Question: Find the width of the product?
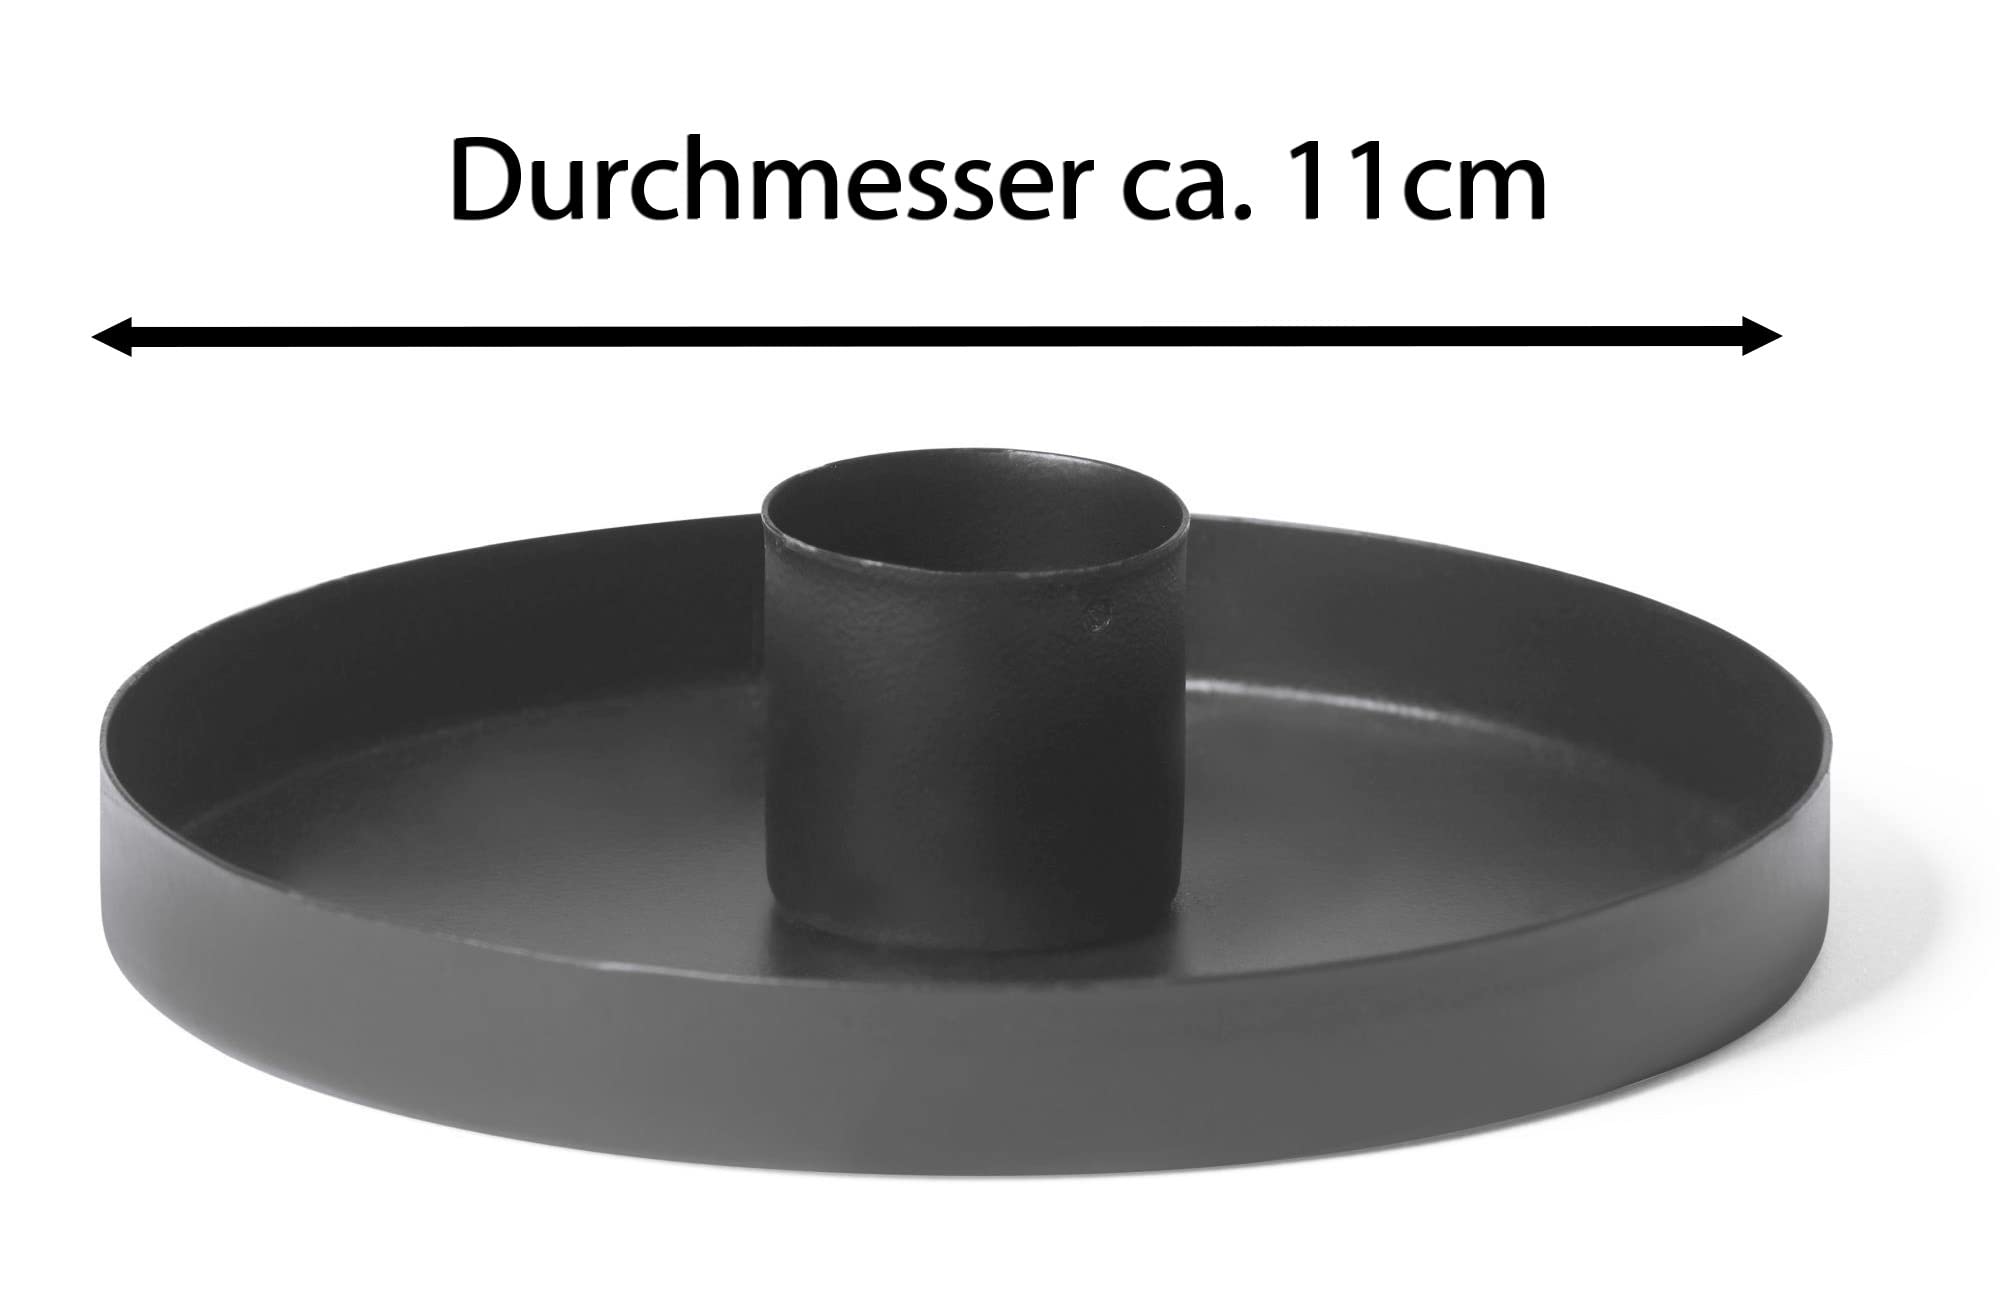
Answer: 11.0 centimetre